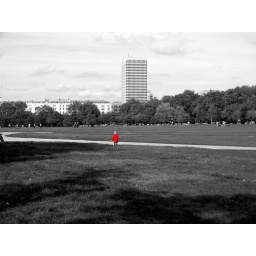
little boy in red Hyde Park London 7th October 2010 14:19.06pm